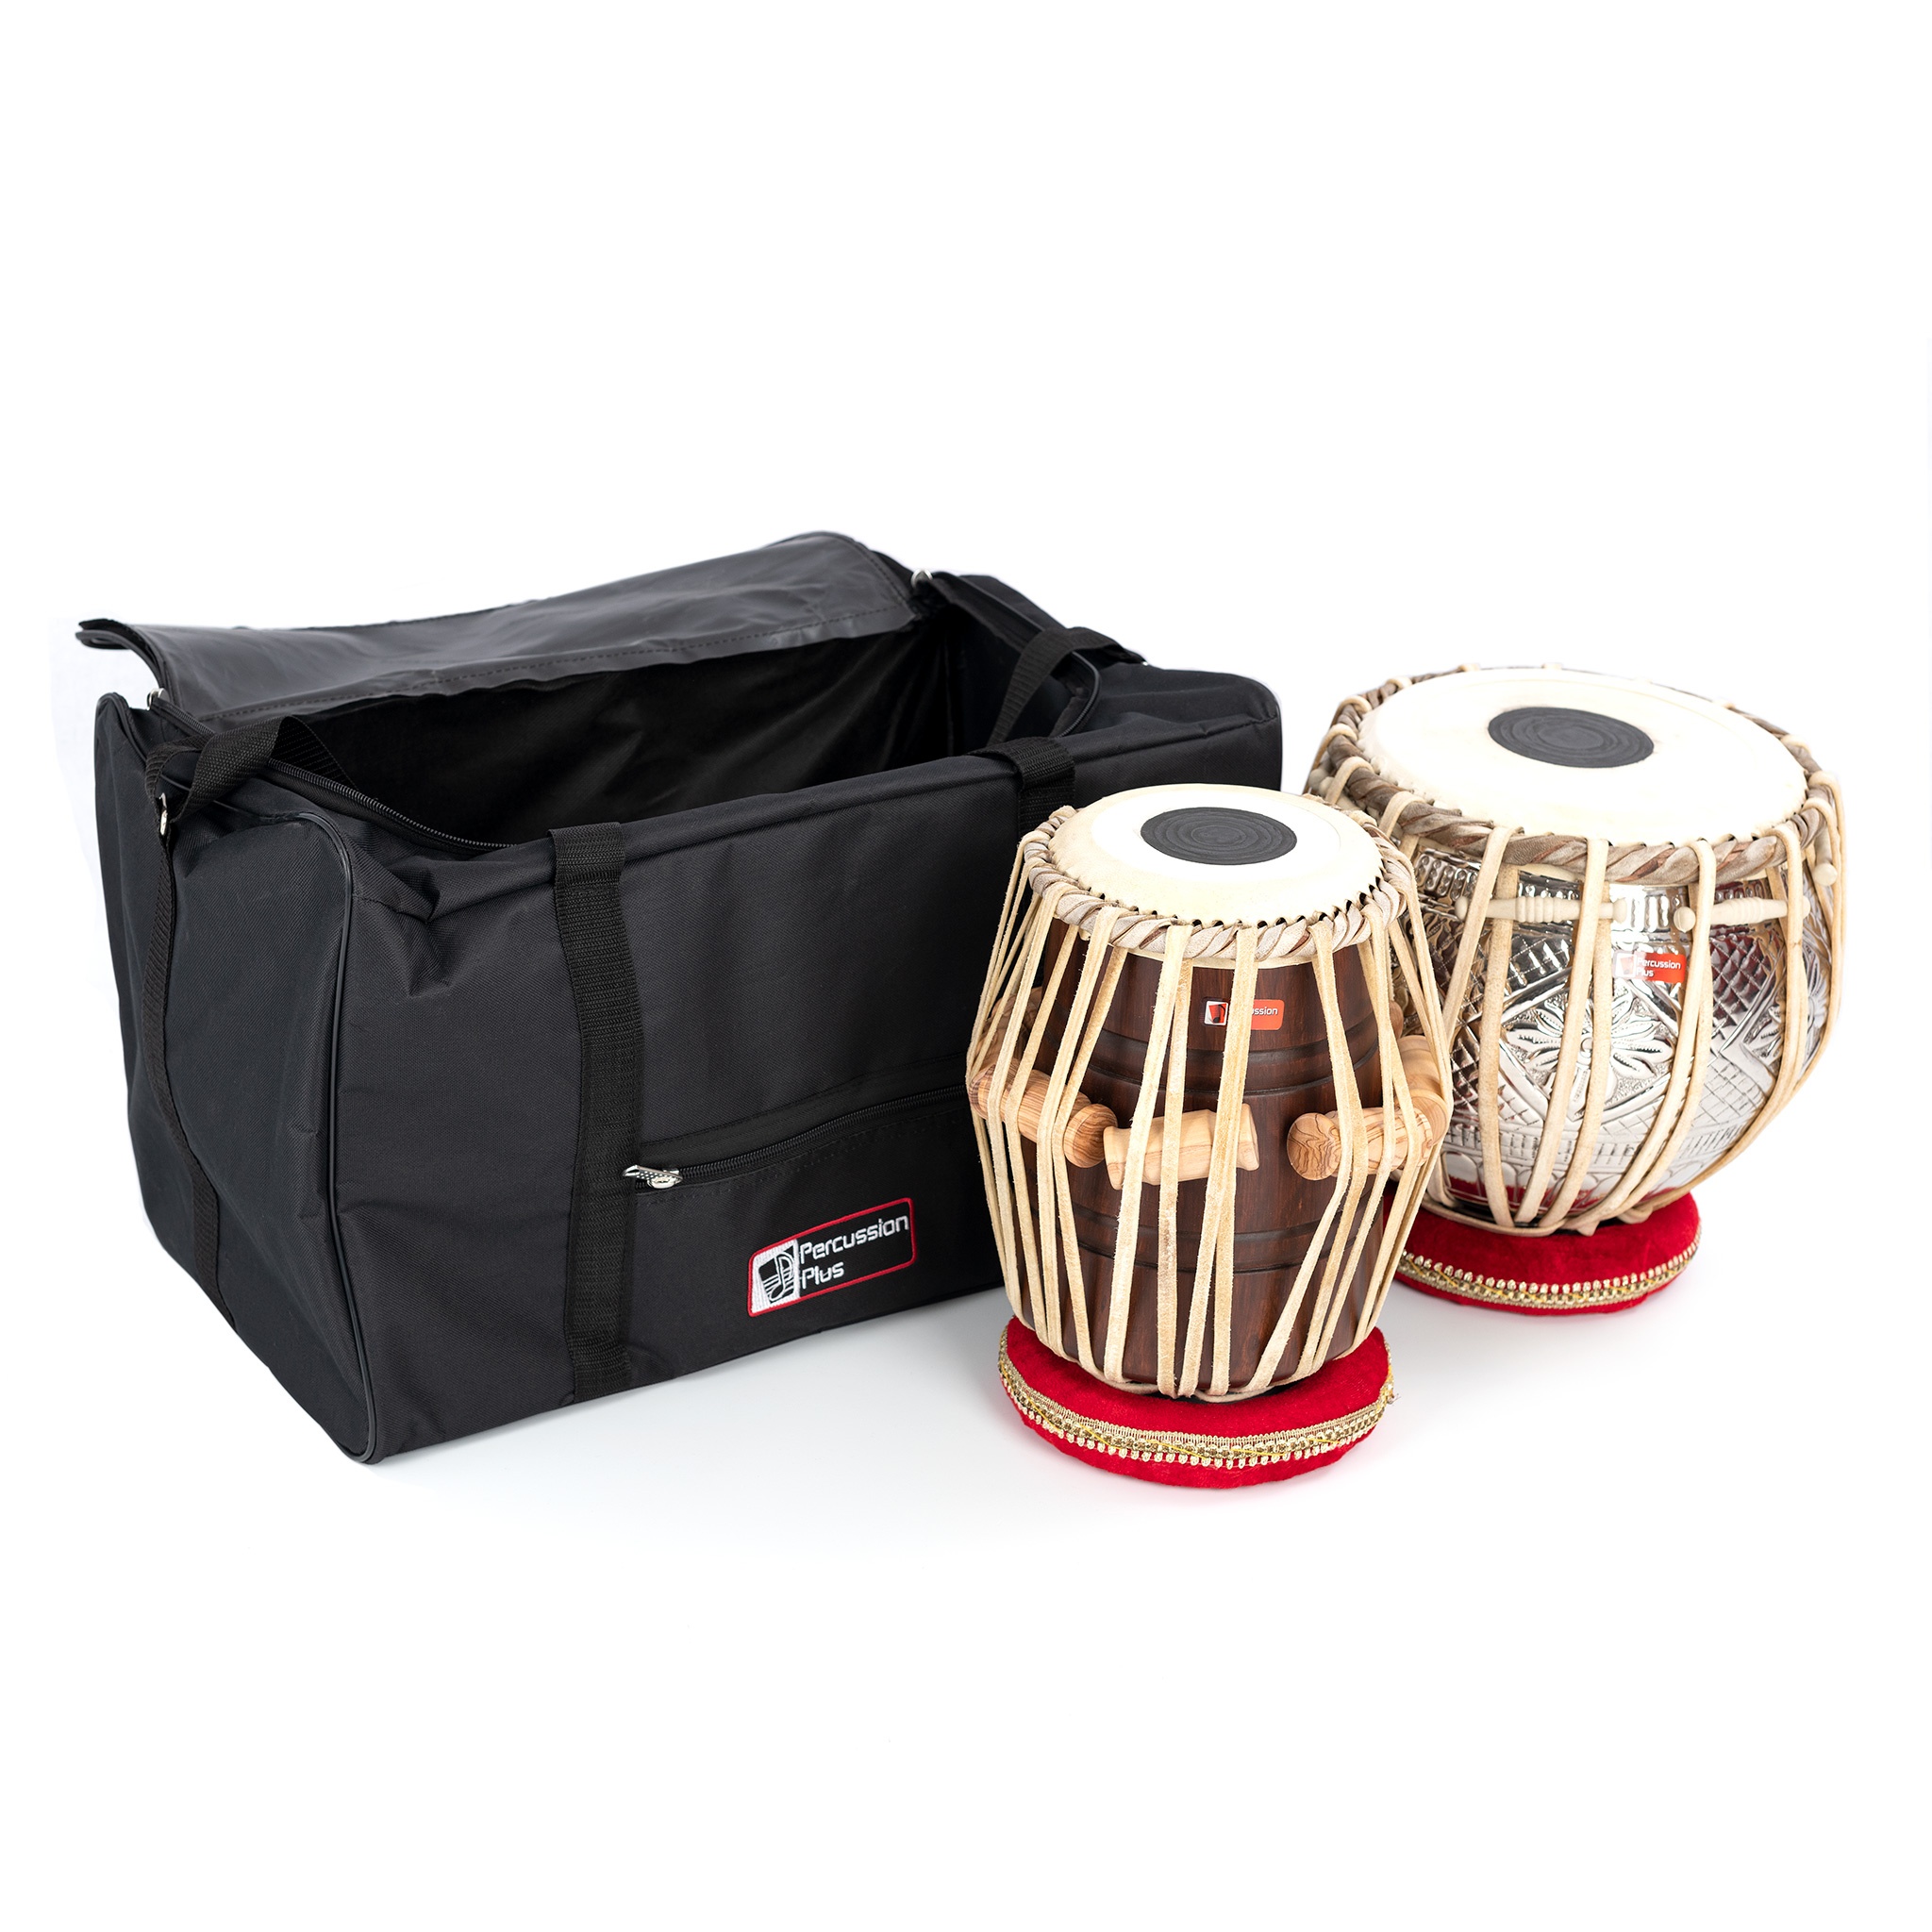
Percussion Plus tabla drum pair with bag
Introducing the Percussion Plus tabla drum pair with bag The tabla drum is a percussion instrument originally used in Hindustani classical music and in the popular and devotional music of India. The instrument consists of a pair of hand drums of contrasting sizes and timbres. They are fun to play by hitting each drum with various parts of the hand to produce different sounds. This instrument was designed to allow more complex sounds and rhythm structures to be produced to accompany certain types of Indian vocal music. The smaller drum of this pair is wooden and the larger is metal, both with thong tensioning. This product is supplied complete with padded carry bag and seat rings.
Brand: Percussion Plus
Category: Arts & Entertainment > Hobbies & Creative Arts > Musical Instruments > Percussion > Hand Percussion > Hand Drums > Tablas > Tabla Sets